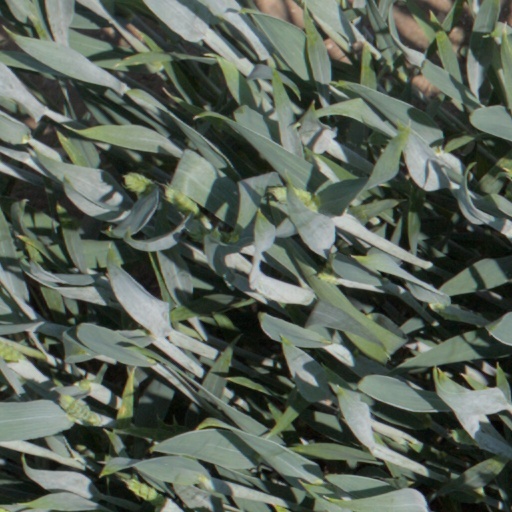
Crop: wheat